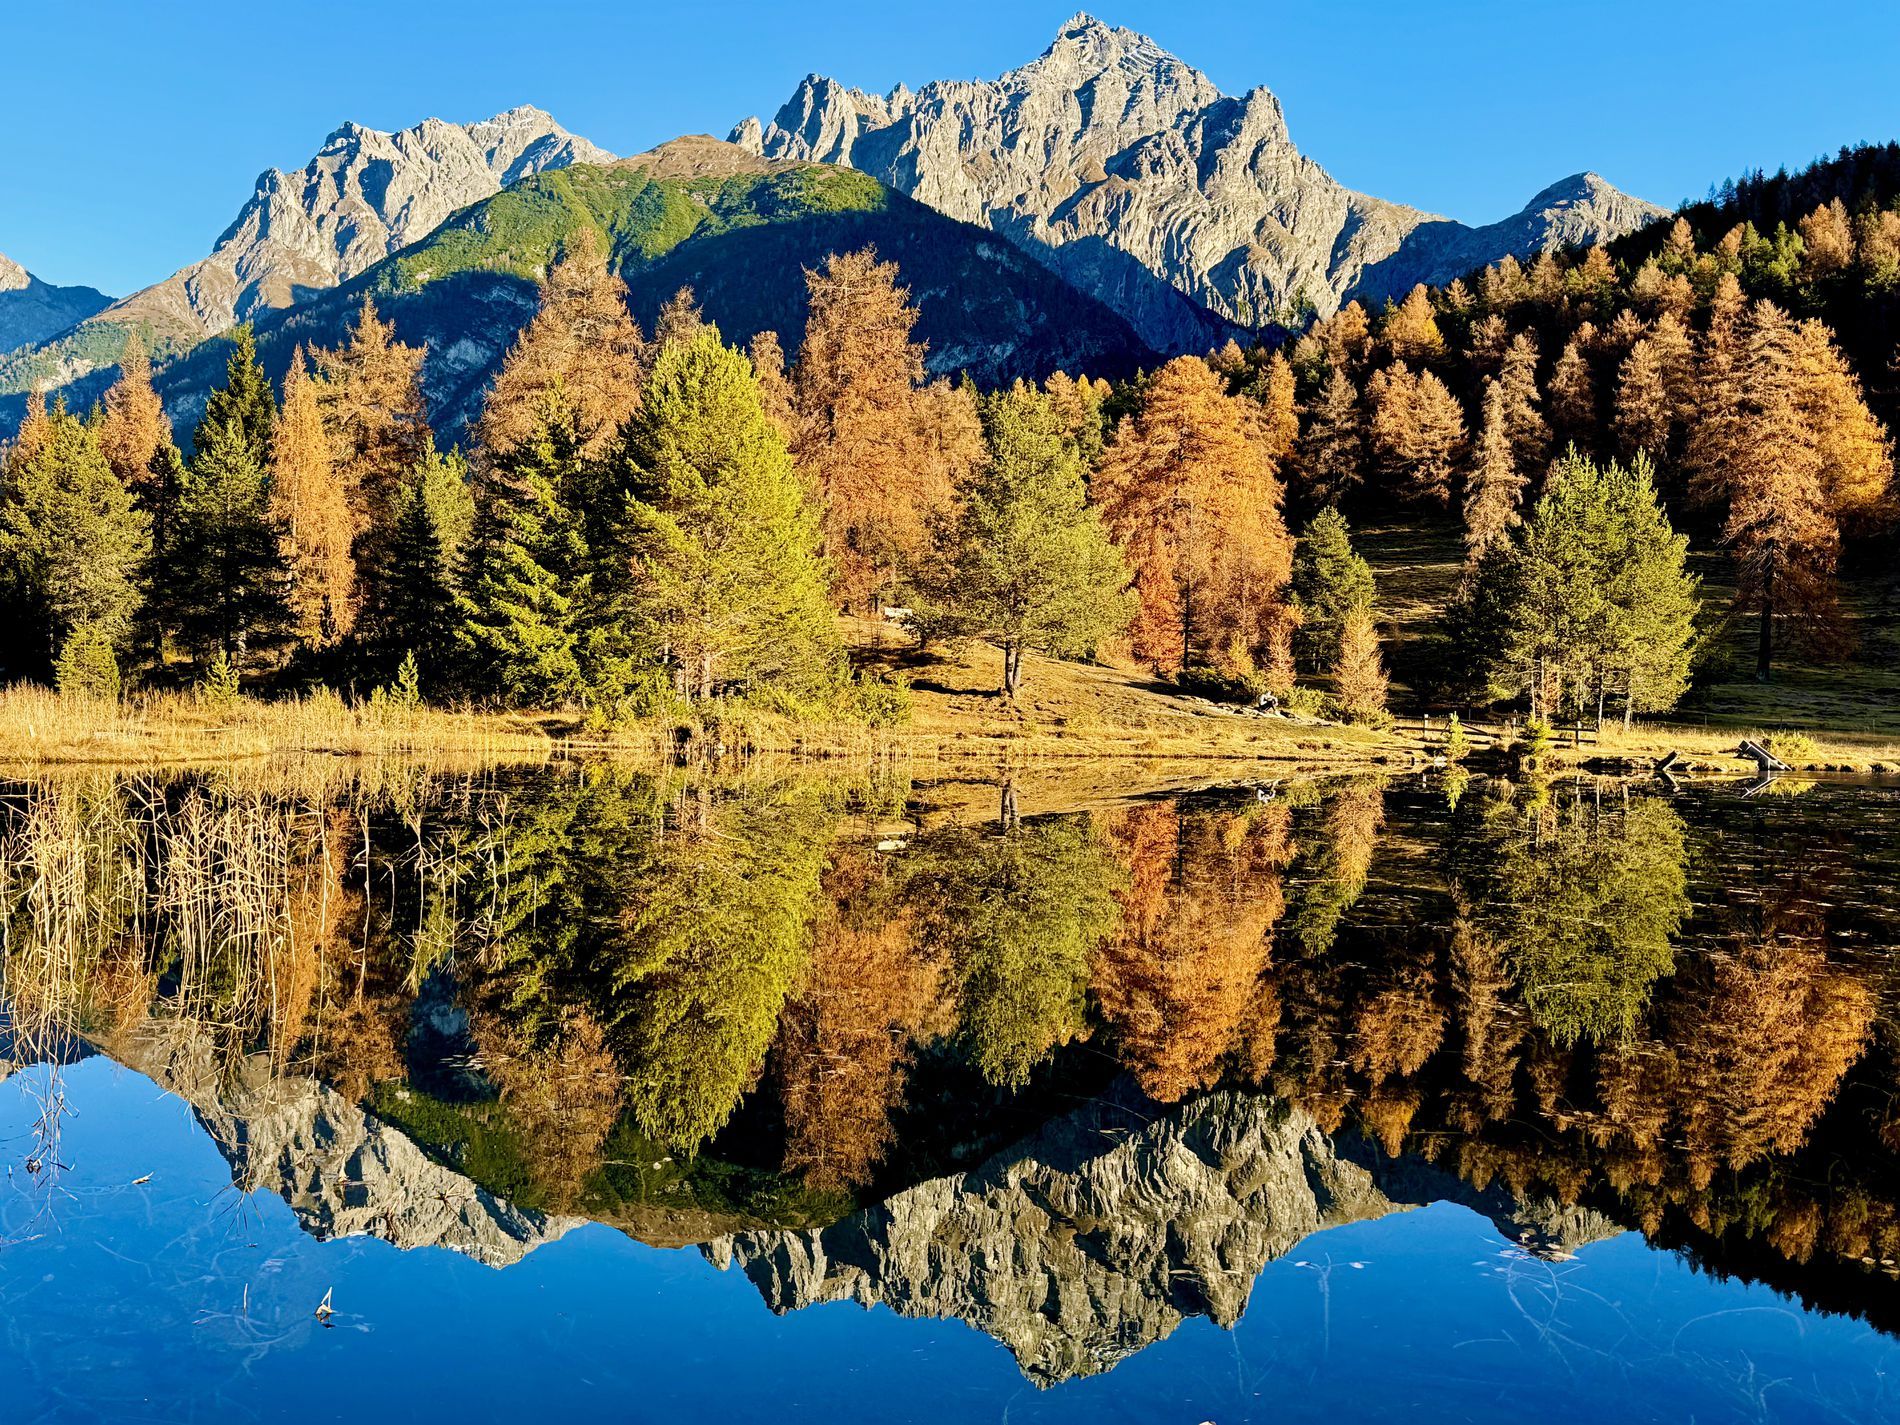
Reflection of Nature
Autumn trees and rugged mountains are perfectly mirrored in a still, glassy lake under a clear blue sky.
A wide-angle shot captures a serene alpine landscape at eye level. The warm golden and green hues of fall contrast with the cool blue sky and lake, creating a peaceful, balanced atmosphere.
Labels: Plant, Tree, Nature, Outdoors, Scenery, Fir, Conifer, Landscape, Lake, Water, Wilderness, Autumn, Panoramic, Mountain, Mountain Range, Peak, Larch, Land, Vegetation, Woodland, Pine, Trees, Sky, Reflection Trees, Reflection Mountain, Reflection Sky, Trees Reflection, Mountain Reflection, Sky Reflection
Camera: Apple iPhone 15 Pro Max
Lens: iPhone 15 Pro Max back triple camera 6.765mm f/1.78
Aperture: F1.7799999713881
Exposure: 1/994 sec
ISO: 80
Focal length: 6.764999866